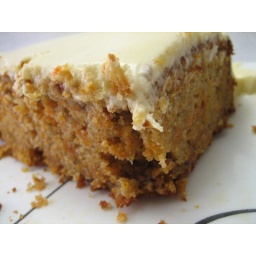
carrot cake in the light box